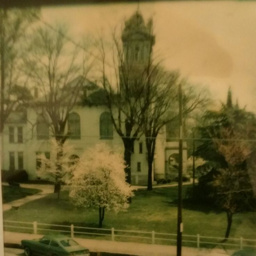
building function from daddy 's office window .